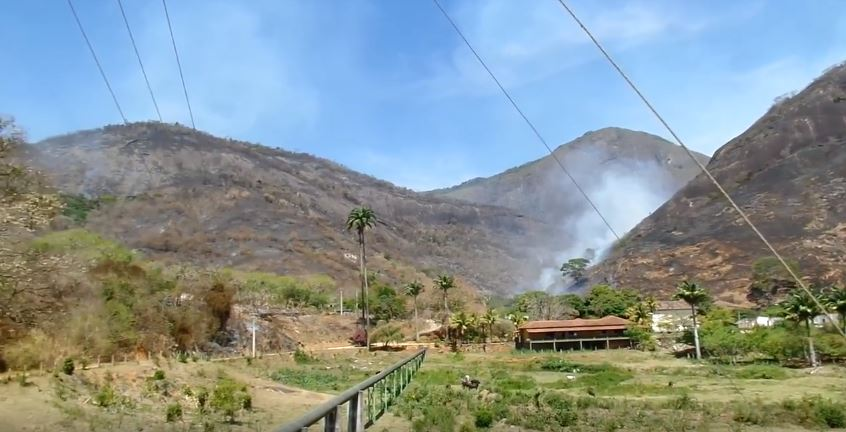
Fire: no
Smoke: yes